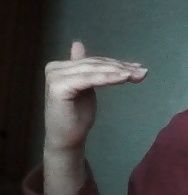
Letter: khaa